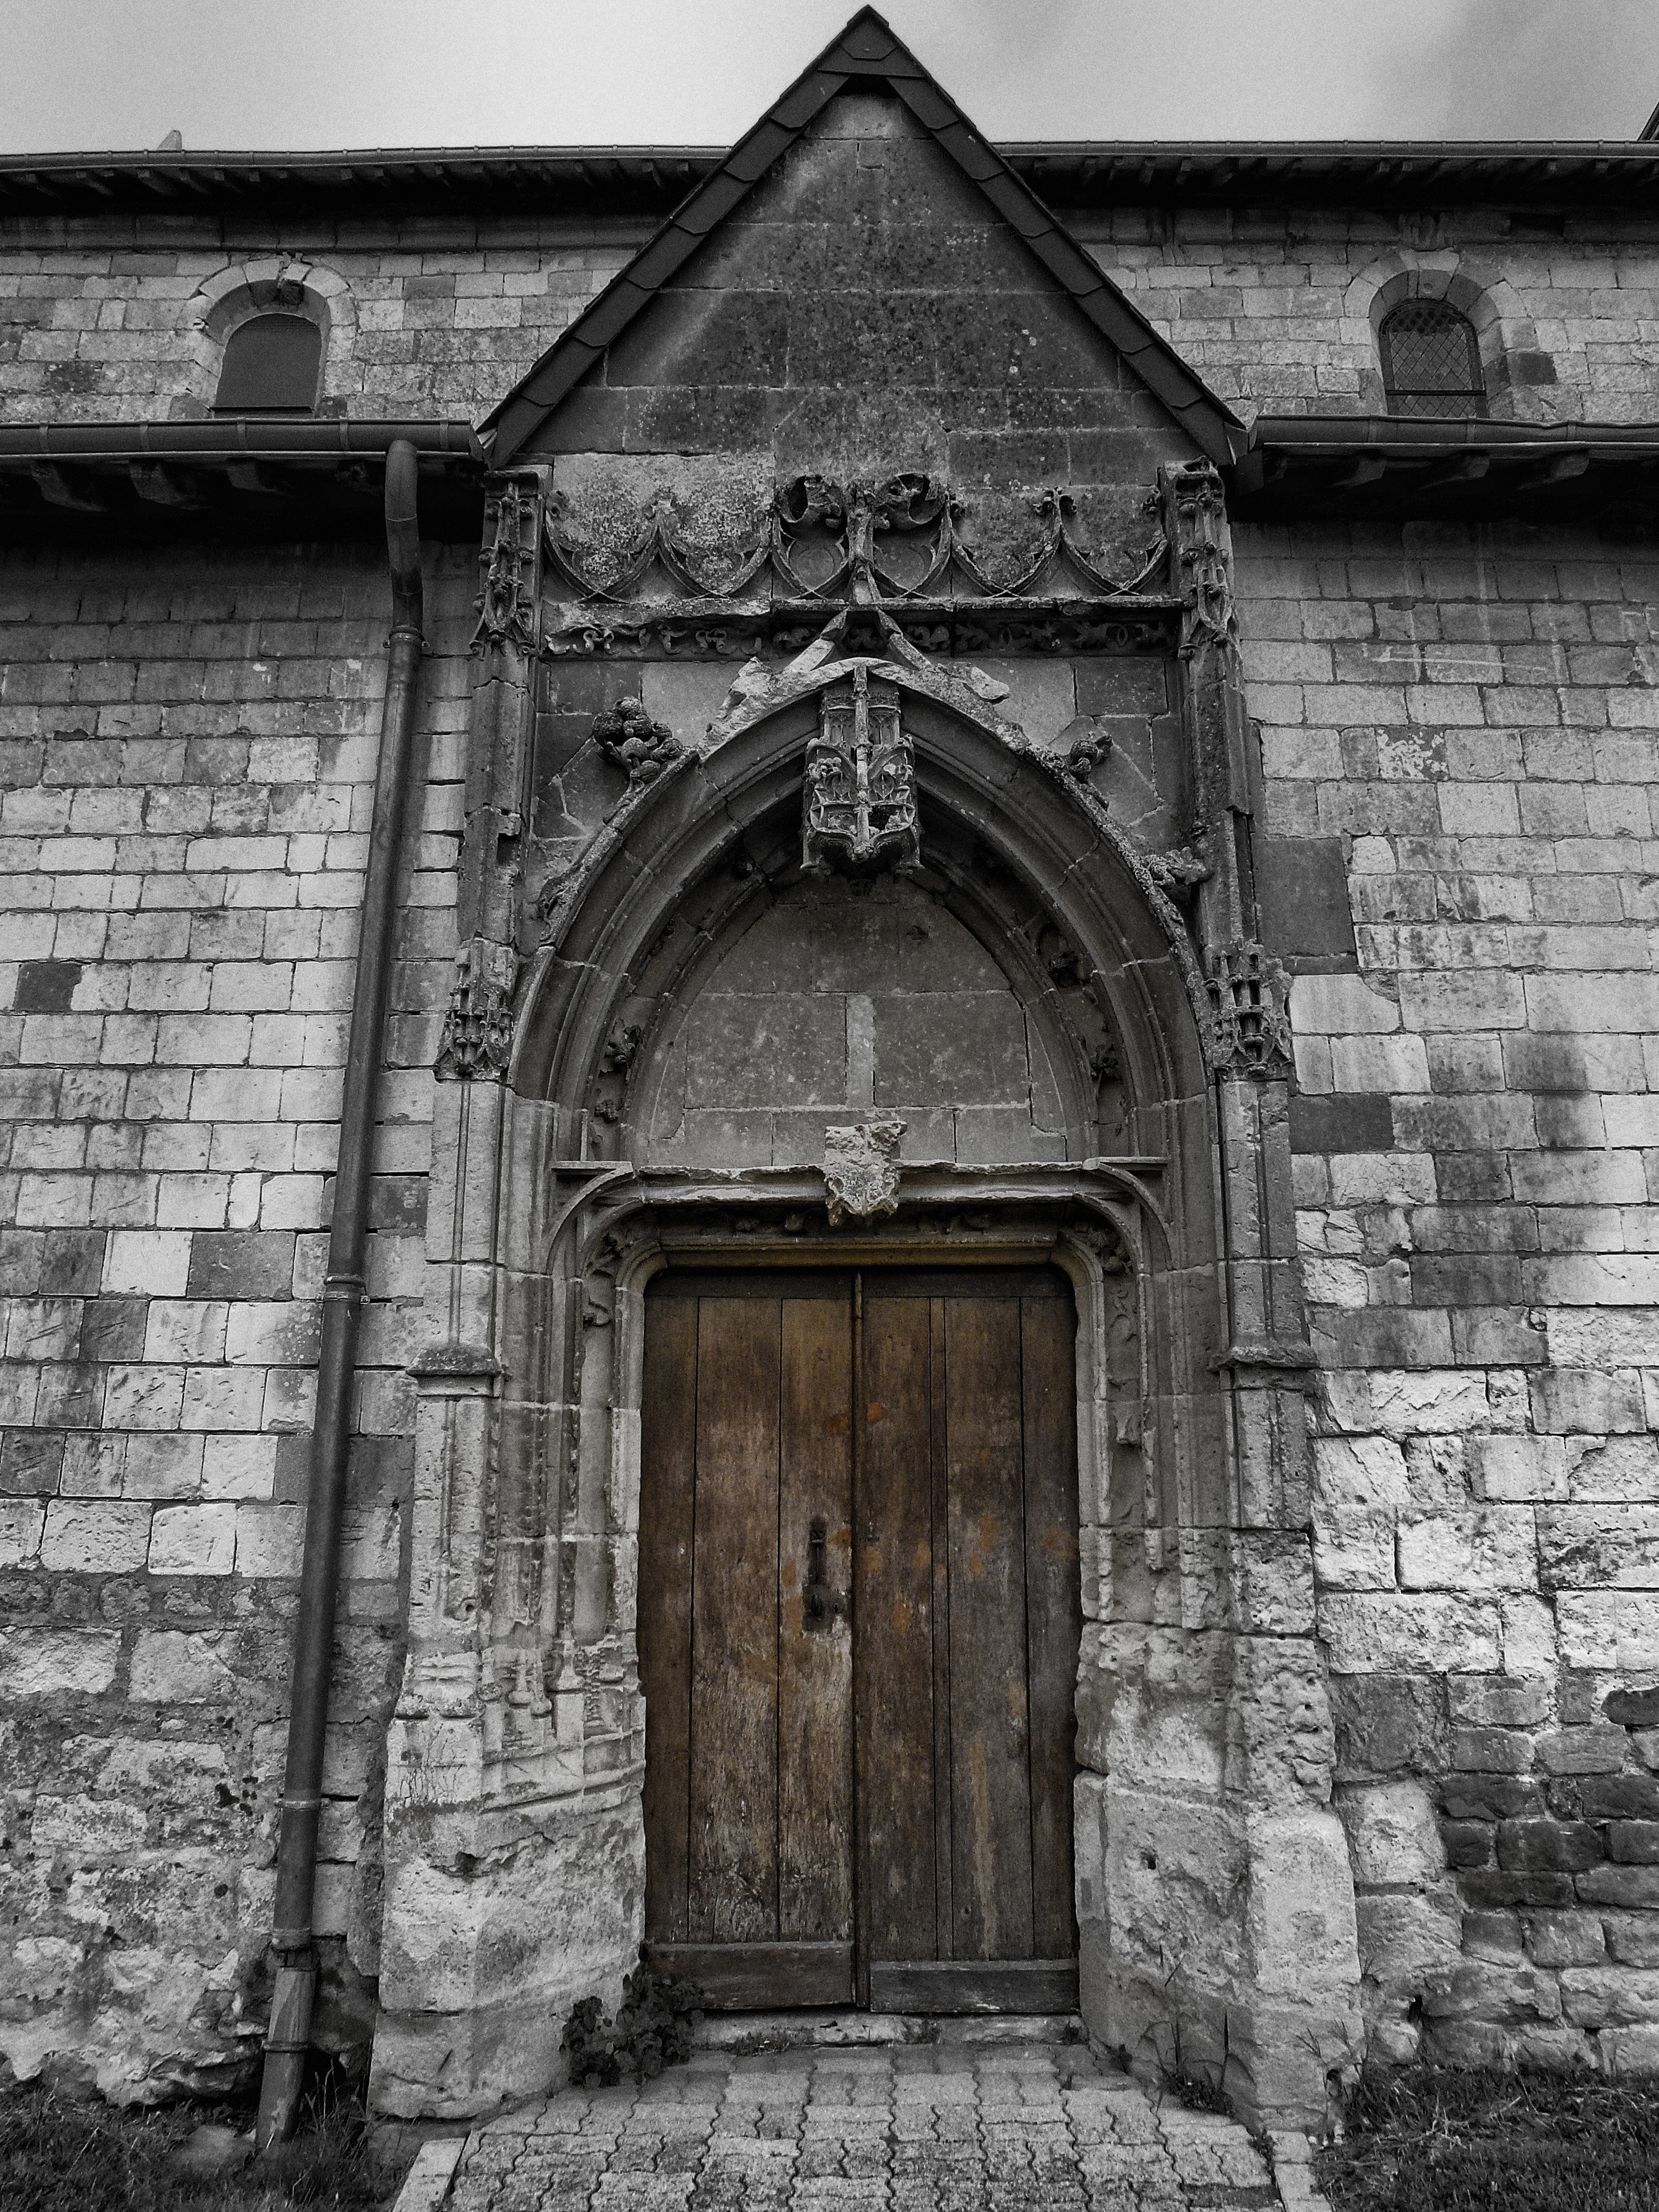
black and white, architecture, structure, wood, white, house, window, building, france, facade, church, chapel, black, monochrome, door, doorway, place of worship, temple, ruins, wooden, history, monochrome photography, ancient history, isolated color, saulces champenoises